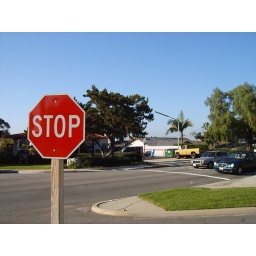
the stop sign on the left is counterbalanced by cars stopped on the right